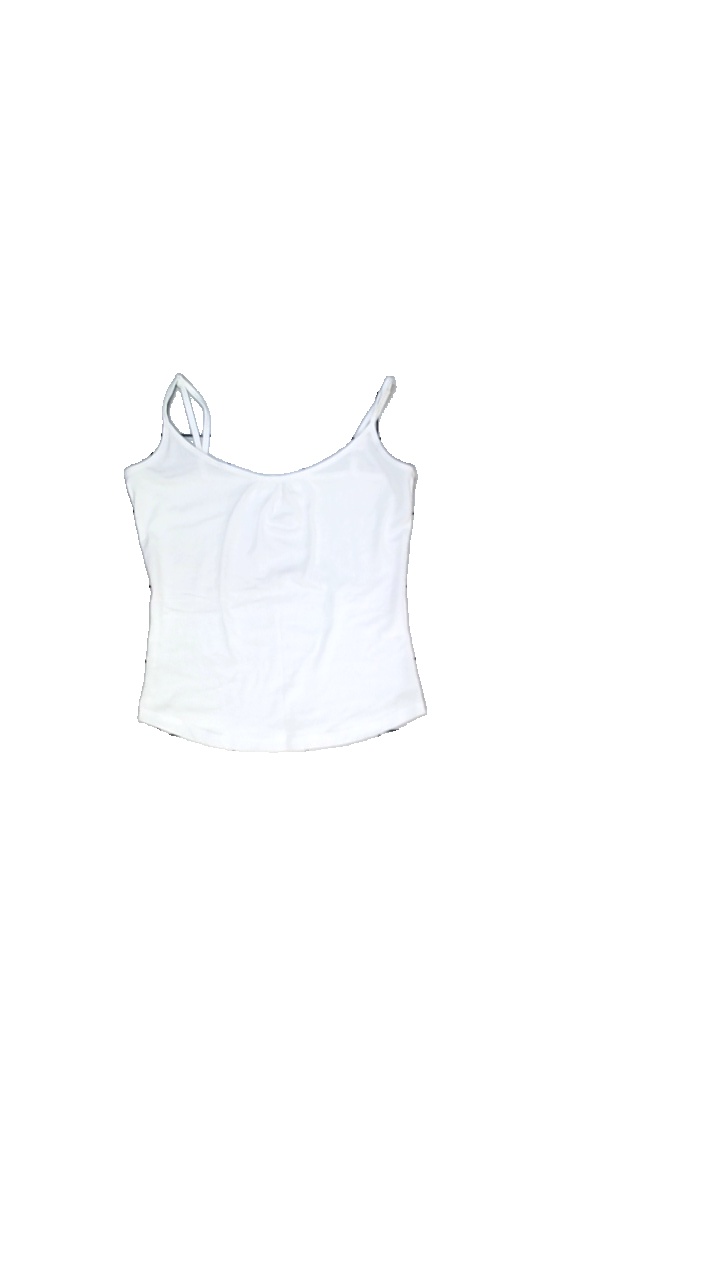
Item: Tank Top (Ladies)
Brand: Soya/soyaconcept
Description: vitt linne med liten fläck fram
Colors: White
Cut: Regular
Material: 94% cotton 6% elastane
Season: All
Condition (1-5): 4
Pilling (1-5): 5
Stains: Minor
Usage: Reuse
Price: <50